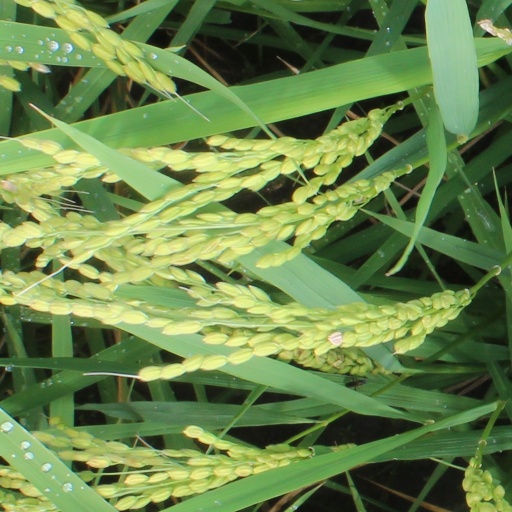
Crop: rice